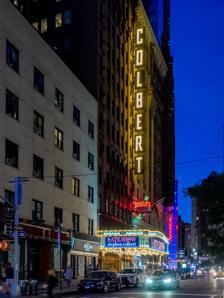
Building: Ed Sullivan Theater
Country: United States of America
Year built: 1927
Television studio in Manhattan, New York Ed Sullivan Theater Hammerstein's Theatre Manhattan Theatre Billy Rose's Music Hall CBS Radio Playhouse No. 3 CBS Studio 50 The Ed Sullivan Theater with The Late Show with Stephen Colbert marquee Address 1697 Broadway Manhattan , New York United States Coordinates 40°45′49.8″N 73°58′58″W / 40.763833°N 73.98278°W / 40.763833; -73.98278 Owner Paramount Global Type Television studio (Former Broadway) Capacity 457 Current use Television studio Production The Ed Sullivan Show (1953–1971) The Merv Griffin Show (1969–1970) Saturday Night Live with Howard Cosell (1975–1976) Late Show with David Letterman (1993–2015) The Late Show with Stephen Colbert (2015–present) Opened November 30, 1927 ; 97 years ago ( 1927-11-30 ) Years active 1927–1936 (Broadway theater) 1936–present (broadcasts) Tenants The Late Show U.S. National Register of Historic Places Designated November 17, 1997 Reference no. 97001303 Designated entity Theater New York City Landmark Designated January 5, 1988 Reference no. 1381 Designated entity Lobbies and auditorium interiors The Ed Sullivan Theater (originally Hammerstein's Theatre ; later the Manhattan Theatre , Billy Rose's Music Hall , CBS Radio Playhouse No. 3 , and CBS Studio 50 ) is a theater at 1697–1699 Broadway , between 53rd and 54th streets, in the Theater District of Midtown Manhattan in New York City. Built from 1926 to 1927 as a Broadway theater , the Sullivan was developed by Arthur Hammerstein in memory of his father, Oscar Hammerstein I . The two-level theater was designed by Herbert J. Krapp with over 1,500 seats, though the modern Ed Sullivan Theater was downsized to 370 seats by 2015 [update] . The neo-Gothic interior is a New York City designated landmark , and the building is on the National Register of Historic Places . The Ed Sullivan Theater was built in conjunction with a 13-story Gothic-style office building facing Broadway. An entrance vestibule and two lobbies lead from the main entrance on Broadway to the auditorium on 53rd Street. The auditorium was purposely designed to resemble a cathedral, unlike other structures that were designed as Broadway theaters. It has a domed ceiling with ribs, as well as walls with stained glass . Though the seating arrangement and stage have been heavily modified from their original design, many of the design elements in the lobbies and auditorium are intact. Hammerstein operated the theater from 1927 to 1931, when he lost it to foreclosure. For the next five years, the theater was leased to multiple operators as both a theater and a music hall. The theater became a venue for CBS radio broadcasts in 1936, and it was converted to TV broadcasting in 1950. Under the Studio 50 name, the theater housed The Ed Sullivan Show from 1953 to 1971, as well as other shows such as The Garry Moore Show and The Jackie Gleason Show . Studio 50 was renamed after Ed Sullivan in 1967, and Reeves Entertainment used the Sullivan in the 1980s as a broadcast facility. The Sullivan has staged CBS's The Late Show franchise since 1993, first under David Letterman , then under Stephen Colbert since 2015. Site The Ed Sullivan Theater is at 1697 Broadway , in the Theater District of Midtown Manhattan in New York City, on the west side of the street between 53rd and 54th streets. The theater building's site is approximately L-shaped and covers 17,527 square feet (1,628.3 m 2 ). The site has a frontage of about 50.3 feet (15.3 m) on Broadway and 150 feet (46 m) on 53rd Street. The theater building wraps around two commercial structures of five stories each, and the surrounding area typically contains hotels and commercial buildings. Nearby locations include Studio 54 to the northwest, 1717 Broadway to the north, 810 Seventh Avenue to the southeast, the Broadway Theatre to the south, and the August Wilson Theatre to the southwest. Design The Ed Sullivan Theater was designed by architect Herbert J. Krapp and built by Arthur Hammerstein between 1926 and 1927. The theater building consists of two major portions: a 13-story office tower on the narrow Broadway frontage, as well as the auditorium at the rear on 53rd Street. This layout was necessary because New York City building regulations of the 1920s prohibited developers from constructing offices above theaters. Facade The building has a facade made of brown brick and terracotta . The Broadway elevation of the facade contains the theater entrance and offices, and it is largely designed with Gothic-style glazed terracotta trim. The ground story is elaborately decorated with glazed terracotta blocks. The center of the ground story contains the theater entrance, which has four pairs of recessed bronze-and-glass doors. There is a modern marquee above the entrance, which since 2015 has advertised The Late Show with Stephen Colbert . To the south of the theater entrance is a pointed arch leading to the office lobby. To the north is a pointed arch and a storefront with twisted colonettes . As of 2015 [update] , Angelo's Pizza occupied the storefront to the north. The remainder of the Broadway elevation is relatively simple in design. On Broadway, the windows are divided by brick piers into seven bays . There is Gothic ornamentation on the second through fifth floors and atop the facade. Western portion of the facade's 53rd Street elevation The 53rd Street elevation is divided into three parts from east to west: the office section, the auditorium exit, and a seven-story auditorium facade. The office section to the east is six bays wide and 13 stories high, with the windows on each story being grouped in pairs. The ground story contains a storefront and an entrance to the Ed Sullivan Theater's office lobby, while the top stories contain Gothic ornament. The auditorium exit at the center is three stories high and contains burned stretchers between the red brick. The second story of this section has a fire escape and an arched window. The third story contains a brick pattern with pulled-out bricks, as well as vertical stretchers that are arranged to resemble piers. The auditorium facade at the west is seven stories high, with six window openings on each story. An electrical substation for the New York City Subway exists immediately west of the auditorium. Interior The Ed Sullivan Theater is housed in the western portion of the L-shaped site, along 53rd Street. The neo-Gothic auditorium was purposely designed to resemble a cathedral, uniquely among structures that were designed as Broadway theaters. The theater was equipped with ventilating and heating/cooling systems that were advanced designs for the 1920s. In a report about the Ed Sullivan Theater, the New York City Landmarks Preservation Commission (LPC) could not identify a reason why the theater was designed in the neo-Gothic style as opposed to the more common Adam or neoclassical styles. The office building lobby has terrazzo-and-marble floors; plaster wall panels with marble wainscoting; a bronze mailbox; a plaster vaulted ceiling. Four elevators lead from the office lobby to the upper floors, and a stair with a cast-iron balustrade also leads up from the office lobby. The office stories were designed with high ceilings and column-free spaces. Each story was originally arranged with a narrow elevator vestibule, which has been replaced on most floors. The office stories were otherwise decorated in a utilitarian fashion. Arthur Hammerstein reportedly kept a bar room in his office. Among the tenants of the office stories are the Mayor's Office of Film, Theatre & Broadcasting , a New York City government agency on the sixth floor. Entrance vestibule and lobbies Generally, the vestibule and lobbies have marble floors, cast-stone wall panels, and cast-iron radiator grilles . The four double doors on Broadway lead west to a small theater vestibule, which is irregular in shape. The floor of the vestibule has marble panels in a rhombus pattern. The vestibule's walls contain baseboards made of veined marble, above which are cast-stone wall panels that are designed to resemble travertine . The walls contain shallow archways. The north wall contains a cast-iron radiator grille in the Gothic style, which is divided by the arches. The west wall has six bronze-and-glass doors leading to the outer lobby. The vestibule contains a Gothic-style vaulted ceiling made of plaster. Foliate corbels support the ribs of the ceiling, while the center of the ceiling contains a flat rectangular panel. The outer lobby is L-shaped and has Gothic design details. As in the vestibule, the outer lobby's marble floor has a rhombus pattern, while the walls have marble baseboards and cast-stone panels. The north and south walls are each divided into three bays, with pairs of piers projecting from either wall. The center bay of the south wall has a three-sided ticket booth, while the westernmost bay on the south wall leads into the inner lobby of the auditorium. The ticket booth projects outward and contains cusped arches with windows, surrounds with Gothic details, and finials . The north wall has cast-iron radiator grilles as well. The west wall contains metal double doors with Gothic tracery, which lead to a service alley, while the east wall contains doors from the entrance vestibule. The ceiling contains transverse ribs, which rise from columns along the north and south walls, dividing the ceiling into coffers . Within each coffer, there are moldings with foliate decoration, as well as rosette bosses. View into entrance vestibule, with outer lobby seen behind the doors The inner lobby is rectangular and arranged on a north-south axis, approached via the outer lobby on the north. The marble floor is made of a synthetic stone that is designed to resemble rock pavement. The east and west walls are both divided into three bays by projecting shafts, composed of clusters of columns. The center bay of the west wall is slightly recessed and leads to the orchestra level of the auditorium. On either side are staircases ascending to the balcony, with Gothic-style balustrades. The east and south walls, as well as the undersides of the west wall's staircases, contain marble baseboards, wood wainscoting, and cast-stone wall panels. The center bay of the east wall contains Gothic-style tracery that formerly flanked a statue of Arthur Hammerstein's father, Oscar Hammerstein I . The statue was designed by Pompeo Coppini . The inner lobby has transverse ribs that divide the ceiling into coffers, with foliate-molded ribs that converge at rosette bosses. The coves of the ceilings are decorated with latticework panels. Auditorium The auditorium has an orchestra level, one balcony, and a proscenium arch. The auditorium's width is greater than its depth, and the space is designed with plaster decorations in high relief . Hammerstein's Theatre was originally designed with 1,265 seats. As of 2015 [update] , the Ed Sullivan Theater has 370 seats. The Sullivan does not have boxes . The orchestra level was originally raked , but this rake was leveled in subsequent renovations. The auditorium has ten stained glass windows in total, depicting scenes from the elder Hammerstein's opera productions. The stained glass was removed during the run of Late Show with David Letterman (1993–2015), but these were subsequently restored when The Late Show with Stephen Colbert took over. The rear (west) end of the orchestra contains a promenade, which has wooden wainscoting with heraldic shields, as well as cast-stone walls. Clustered columns divide the promenade wall into three bays with Gothic arches. The rear of the orchestra also contains a Gothic-style rail. The side walls of the orchestra contain floating corbels just below the balcony, which divide each wall into four bays. The underside of the balcony contains Gothic-style moldings, including ribs with foliate decoration and ceiling panels that resemble webs. The balcony level is divided into front and rear sections by an aisle halfway across its depth, which contains Gothic railings. The walls are divided into bays by clustered columns, which are topped by capitals with foliate decoration. The outermost bays have exits within pointed archways, while the center bays had stained glass windows inside pointed arches. There are four-story-tall openings near the front of the orchestra, which resemble apsidal recesses with stained glass windows in them. Near the front of the orchestra, the walls curve inward toward an elliptical proscenium arch. The archway is flanked by Gothic arches with tracery, as well as clustered columns. The capitals of the columns contain foliate decoration and serve as the imposts of the arch. There is a decorated concave panel on the arch itself. The Late Show with Stephen Colbert stage, with Stephen Colbert interviewing U.S. Secretary of State John Kerry in 2015 The stage is in front of the arch. The original stage had hydraulic equipment that could lift sets from the basement. The orchestra pit in front of the stage could seat 50 musicians and could descend into the basement; the pit also had an organ. As of 2015 [update] , the auditorium contains a stage that projects into the seating areas. Raised two steps above the stage, left of center, is a desk area used by Stephen Colbert , host of The Late Show with Stephen Colbert . Colbert's desk is made of reddish wood and is curved, with shelves to allow him to pull props from under the desk area, as well as a monitor in the desktop. Colbert's set also contains balconies above the stage area. Louis Cato and the Late Show Band , the show's in-house band, have their own area on the stage next to Colbert. The ceiling contains a dome with 30 ribs, which intersect above the center of the auditorium. Each rib contains molded foliate decorations as well as bosses. Midway up the ribs, there is a set of ten latticework grilles between the ribs. A lantern hangs from the center of the ceiling. The five-story dome was covered by ceiling panels when Letterman hosted The Late Show , but they were uncovered in 2015 during Colbert's tenure. Use as Broadway theater Times Square became the epicenter for large-scale theater productions between 1900 and the Great Depression . During the 1900s and 1910s, many theaters in Midtown Manhattan were developed by the Shubert brothers , one of the major theatrical syndicates of the time. The Ed Sullivan Theater in particular was developed by Arthur Hammerstein, son of Oscar Hammerstein I , who went to form his own theatrical career in 1910. After Oscar died in 1919, Arthur started negotiating with Lee Shubert , one of the Shubert brothers, to develop a theater in Oscar's honor. Arthur proposed naming what is now the Imperial Theatre after his father. While Shubert rejected the proposal, the Imperial did host two Hammerstein works in its early years. One of those, Rose-Marie , grossed enough to fund a dedicated memorial theater for Oscar Hammerstein I, which was to cost $3 million. Development and early years Detail of upper-story facade In 1926, Arthur Hammerstein paid $1.5 million for several land lots at 1697 Broadway and 213–223 West 53rd Street, near the northwest corner of these two streets. That May, Hammerstein announced plans for a "Temple of Music" in memory of his father, to be designed by Herbert Krapp in the Gothic style. In October 1926, Variety reported that Arthur planned to leave a covenant in his will , prohibiting the theater from being renamed while it was standing. The following January, Hammerstein hired Emmerich Kálmán to write the musical Golden Dawn , to be played at the theater's opening, with soprano Louise Hunter as a featured performer. The theater's name was shortened to "Hammerstein's Theatre" in March 1927 because the words "Temple of Music" could not fit on playbills. Work officially began on March 21, 1927. A cornerstone -laying ceremony was held on September 30, where mayor Jimmy Walker made a speech praising the Hammersteins. The Broadway Association donated a bronze tablet, and mementos of Oscar Hammerstein, including a silk top hat and a cigar, were placed into the cornerstone. Hammerstein's Theatre was formally dedicated on November 30, 1927. The first production at the theater was Golden Dawn , which featured the American debut of Cary Grant (then known by his birth name, Archie Leach ) as well as the first topless woman in a stage production in the U.S. The artist Joseph Cummings Chase designed 11 portraits of Golden Dawn 's cast members, which were hung in the lobby for the dedication. The theater was lavishly decorated with materials such as Czechoslovakian rugs, gold-colored mosaics, and stained glass. New York Daily News critic Burns Mantle likened Hammerstein's to "a vaulted temple in free Gothic", while New York Daily Mirror critic Robert Coleman said the theater was "just such a playhouse as the father of American grand opera would have loved". Less successful was Golden Dawn , which ultimately lost money, even though it ran 184 performances into May 1928. After the end of Golden Dawn 's run, Arthur Hammerstein announced he would screen the Soviet film The Last of St. Petersburg at the theater, though approval of that film was delayed slightly by New York state censors. The next production to play at Hammerstein's was Good Boy , which opened in September 1928 and ran 253 performances through April 1929. Hammerstein's third production was Sweet Adeline , which opened in September 1929, weeks before the Wall Street Crash of 1929 . Even so, Sweet Adeline managed 235 performances before it closed in March 1930. By then, Arthur Hammerstein had lost his wealth during the financial crisis, and he hoped to recover some of his losses by staging a hit. Another issue was the fact that the office wing was not profitable because an elevated railroad line ran nearby. The remainder of 1930 brought two major flops : Luana , which closed after 16 performances in September and October, and Ballyhoo , which ran 68 performances from December 1930 to February 1931. Hammerstein's bankruptcy In February 1931, the Manufacturers Trust Company moved to foreclose on about $1.3 million in mortgage loans on the theater. The next month, Arthur Hammerstein filed for bankruptcy, saying that he had just $5.77 in his name, having lost $2 million in the preceding years; Hammerstein had to give up the theater to satisfy the outstanding mortgage; he blamed his misfortune on Luana and Ballyhoo , as well as the decline in musical comedy. Hammerstein's bankruptcy filings described the theater and office building as the "milestone" in his bankruptcy, without which he would have still been fairly wealthy. Manufacturers Trust foreclosed on the property at an April 1931 auction, and the bank tried to sell the building unsuccessfully. Ultimately, Laurence Schwab and Frank Mandel leased the theater for their musical shows that June, and it was renamed the Manhattan Theatre at a ceremony in August 1931. Mandel and Schwab removed some glass windows and Oscar Hammerstein's lobby statue and expanded the orchestra pit. The first musical under the new management was Free For All , which opened in September 1931 and ran just 15 performances before closing. A subsequent musical, East Wind , opened in October 1931 and was little more successful, run 23 performances. The Manhattan staged a third musical, Through the Years , in January 1932; it lasted 20 performances. Schwab and Mandel had terminated their two-year lease by April 1932, ten months after signing the lease. That month, Earl Carroll 's brother Norman S. Carroll leased the Manhattan Theatre for five years, intending to show revues there. Earl Carroll had hoped to stage a musical based on the Austin Melford farce It's a Girl . Six months later in October, Norman Carroll had relinquished his own lease on the Manhattan. The theater was again dark for an extended period. Harry Kline took over management in March 1933. Music hall and attempted theatrical revival Entrance to the theater In September 1933, the Stevenson Holding Company leased the Manhattan Theatre for five years from Manufacturers Trust. Stevenson planned to renovate the venue into the Manhattan Casino, a "restaurant and music hall" for 1,500 patrons. The improvements included removing the auditorium's seats and placing tables on the orchestra and balcony level. The orchestra was flattened so movable tables and chairs could be installed. Murals were installed to give the space an old west feeling, and the main floor was equipped with a wishing well . In addition, the space was outfitted with bars in the lobby and the basement lounge. Known tentatively as the Manhattan Casino, the planned music hall was subsequently renamed Billy Rose's Music Hall after Billy Rose signed a lease for the Manhattan Theatre in early 1934. Clark Robinson, who decorated both Radio City Music Hall and Rose's Casino de Paree , designed alterations for the interior, though he kept the overall decorative scheme intact. Billy Rose's Music Hall opened on June 21, 1934. It was one of three theaters near 54th Street that were converted to nightclubs in the mid-1930s. The hall offered luncheons, dinners, and suppers with entertainment such as newsreels, comedies, a hundred singing waiters, and a hundred "American beauties" who doubled as hostesses. Authentic reenactments of vaudeville were also presented. Initially, the music hall was successful, and Rose decided to travel to Europe for eight weeks to obtain acts for the hall's next season. Within a month of the hall's opening, Rose was forced to fire many of the singing waiters and hostesses due to labor complaints. Mobsters became involved in the hall's operation during Rose's absence, including Lucky Luciano , prompting an investigation that involved J. Edgar Hoover . That September, the New York City government tried to force the music hall to apply for a theatre license because the venue showed short films, even though the hall was technically registered as a cabaret . The same month, Rose withdrew from the hall because of disagreements over pay. In November 1934, the venue was renamed the Manhattan Music Hall. However, the venue struggled to succeed without Rose's leadership. The Manhattan Music Hall was "temporarily" shuttered in January 1935, and the hall sought to reorganize shortly afterward. After another year of failures, the Manhattan Music Hall closed permanently in January 1936 and the Hammerstein's Theatre space was used by the Works Progress Administration (WPA) under the auspices of the "Popular Price Theater". The first WPA production to be staged at the Manhattan was American Holiday , which opened on February 21, 1936, and ran for a month. This was followed by Murder in the Cathedral in March, Class of '29 in May, and Help Yourself in July 1936. As of 2022 [update] , no further theatrical productions have been staged at the theater after Help Yourself closed. Use as playhouse CBS playhouse Radio Theater No. 3 View looking south from Broadway The Columbia Broadcasting System (CBS) tested the Manhattan Theatre's acoustics in July 1936 to determine whether it was suitable as a broadcast playhouse. The next month, CBS acquired a lease on the theater, relocating there from the Little Theatre . Architect William Lescaze renovated the interior, keeping nearly all of Krapp's design touches, but covering many walls with smooth white panels. The magazine Architectural Forum praised Lescaze's work. CBS engineers also added rock wool on the floors and walls to insulate the auditorium from passing elevated and subway trains, and they added telephone and public-announcement systems. The new playhouse was tentatively known as the CBS Theatre on the Air. The radio network began broadcasting from the Manhattan in September 1936, moving in broadcast facilities it had leased in the NBC Studios at Rockefeller Center . The debut broadcast was the Major Bowes Amateur Hour . In February 1937, the Manhattan Theatre became CBS Radio Theater No. 3 after the network acquired the Golden Theatre , which was labeled as theater number 1. The theater was subsequently known as the CBS Radio Playhouse. A New York Times reporter wrote in 1943 that the onetime memorial to Oscar Hammerstein was now "another kind of shrine" on Saturday nights. At the time, teenagers often congregated at the playhouse to hear Frank Sinatra . The comedy program The Fred Allen Show was also broadcast at CBS Radio Theater No. 3. Manufacturers Trust sold the theater and offices in May 1944 to Howard S. Cullman and the Cullman brothers, subject to a mortgage of $400,000. CBS Radio Theater No. 3 continued to operate within the auditorium and some of the upper stories, and CBS's lease had two years remaining. By December 1945, with CBS's lease about to expire, the network was negotiating to buy the Alvin Theatre . The Cullman brothers intended to return Hammerstein's to theatrical use the following year, presenting musical comedies. Theatre Incorporated expressed interest in operating Hammerstein's. Ultimately, in June 1946, Cullman and CBS formed an agreement in which CBS could use Hammerstein's for five more years, while Cullman would present productions at the Alvin instead. CBS Studio 50 The onetime Hammerstein's Theatre was converted for television in 1949, and it became CBS-TV Studio 50. The modifications included the addition of camera runways. Shielded television cameras had to be developed due to strong magnetic interference from equipment at a neighboring subway substation. With the conversion of Studio 50 to television use, the auditorium ceiling was painted white. By January 1950, Studio 50 was being used exclusively for television broadcasts and AM radio -television simulcasts . The first TV show to be broadcast from Studio 50 was Arthur Godfrey 's Monday prime-time show Arthur Godfrey's Talent Scouts , which had simulcast on radio and TV since December 6, 1948. The next production to air from Studio 50 was The Jackie Gleason Show , which commenced in September 1952. Toast of the Town (later renamed The Ed Sullivan Show ), hosted by newspaper columnist and impresario Ed Sullivan , relocated to Studio 50 in January 1953 because its previous quarters at the Maxine Elliott Theatre were too small. Cullman and CBS decided in 1951 to swap Studio 50 and the Alvin for another three years, allowing Studio 50 to be used for television. When the lease on Studio 50 came due in 1954, CBS extended its lease for another four years. The theater and building were sold in October 1955 to a client of Walter Scott & Co., and the Bowery Savings Bank placed a $600,000 loan on the property. In addition to CBS, the tenants at the time included Fred Waring & the Pennsylvanians and the American Guild of Variety Artists . During the 1950s, the theater also hosted shows such as The Garry Moore Show and The Big Payoff . Additionally, The Stage Show with Tommy and Jimmy Dorsey featured the first national television appearances by rock music icon Elvis Presley . The Beatles performing on The Ed Sullivan Show in 1964 By the early 1960s, Studio 50 and the neighboring Studio 52 were among CBS's busiest stages. Studio 50 was used not only for Sullivan's program but also for The Merv Griffin Show and several game shows. The Ed Sullivan Show hosted numerous events, including The Beatles ' debut performance in the United States in 1964. Studio 50 was converted to color in 1965, and the first color episode of The Ed Sullivan Show debuted on October 31 of that year. What's My Line? , To Tell the Truth , and Password also moved to Studio 50 after CBS began broadcasting regularly in color. For Ed Sullivan 's 20th anniversary in 1967, CBS announced plans to rename Studio 50 for Sullivan; the theater was officially renamed on December 10, 1967. By the time Ed Sullivan was canceled in 1971, it was the longest-running television show ever. Line and Truth remained at the Ed Sullivan Theater until 1971, after Ed Sullivan 's cancellation, when they were relocated to save money. While the rental was to expire in 1976, CBS was paying $100,000 a year for the Sullivan, which no longer had a major tenant. Afterward, the Sullivan broadcast several game shows. The $10,000 Pyramid premiered in 1973 and continued to broadcast there after moving to ABC in 1974. Other short-lived game shows produced at the theater included Musical Chairs with singer Adam Wade (1975), some episodes of the NBC game show Shoot for the Stars with Geoff Edwards (1977), and Pass the Buck with Bill Cullen (1978). In addition, Saturday Night Live with Howard Cosell started broadcasting from the Sullivan in 1976. Overall, however, the Sullivan remained largely empty after the cancellation of The Ed Sullivan Show . Reeves Entertainment By 1980, the Ed Sullivan Theater and its office wing were owned by Bankers Life and Casualty. CBS's lease on the building was set to expire in December 1981, but the network did not seek to renew the lease. The Nederlander Organization and the Shubert Organization both expressed interest in leasing the Ed Sullivan Theater and turning it back into a legitimate Broadway venue. The Shuberts, which were federally prohibited from acquiring more theaters, even petitioned a federal court to lift the restriction, a sign of its interest in the Sullivan. Furthermore, by late 1981, Bankers Life announced that it would also sell the Sullivan to avoid tax penalties, since Bankers Life had to divest many of its properties under law. The Sullivan became Teletape Studios , a facility for Reeves Entertainment , in March 1982. Reeves taped the plays The Country Girl and Mornings at Seven there immediately after buying the theater. The company remodeled the Sullivan with a larger stage measuring 80 by 80 feet (24 by 24 m). The dressing rooms were also refurbished and new lighting and soundproofing were installed. Under Reeves's management, the Sullivan hosted the sitcom Kate & Allie from 1984 to 1989. It also hosted tapings of some Merv Griffin Show episodes, The Great Space Coaster , Doug Henning's World of Magic , the early Nickelodeon talk show Livewire , and a pilot of The Stiller and Meara Show . The New York City Landmarks Preservation Commission (LPC) had started considering protecting the Sullivan as an official city landmark in 1982, with discussions continuing over the next several years. The LPC designated the interior as a landmark in January 1988. This was part of the LPC's wide-ranging effort to grant landmark status to Broadway theaters, which had commenced in 1987. The New York City Board of Estimate ratified the designations in March 1988. David Niles and his company 1125 Productions signed a lease in December 1989 for his HDTV studio and his new Broadway show Dreamtime . Niles recalled that the theater resembled a "bombed-out tenement". The theater was renovated to accommodate HDTV broadcasts, the first of which took place in early 1991 with a taping of the Seattle Opera . An NBC special celebrating Phil Donahue 's 25 years on television was taped at the Sullivan in 1992, as well as an MTV "Up Close" interview with Paul McCartney of the Beatles. In addition, NBC News used the theater for election-night coverage of the 1992 United States elections . Late Show use Late Show with David Letterman Main article: Late Show with David Letterman The Ed Sullivan Theater with the Late Show with David Letterman marquee View from proscenium on the set of the Late Show with David Letterman In January 1993, after David Letterman switched from NBC to CBS, he considered taping his new Late Show with David Letterman in either Los Angeles or New York City. CBS looked at 15 theaters in New York City before buying the Ed Sullivan Theater from Winthrop Financial Associates for $4.5 million in February. Niles's Dreamtime was given four weeks to vacate, but Dreamtime closed instead because of the high cost of relocating. The rapid sale earned its broker the Henry Hart Rice Achievement Award for the Most Ingenious Deal of the Year for 1993. Polshek Partnership was hired to renovate the theater, while HRH Construction managed the project. In addition, Letterman's production company Worldwide Pants was to have its offices in the theater's office building. Two hundred workers worked for twelve weeks to reconfigure the theater. To speed up approvals for the renovation, Polshek agreed to design all the modifications so they could be reversed later. Five concave sound-insulation shells were hung from an elliptical ring below the dome, concealing air-conditioning systems that kept the temperature at 62 °F (17 °C). Acoustic baffles were installed along the rear of the auditorium to give it an "intimate" feel, and the number of seats was reduced from 1,265 to 400. CBS removed the stained-glass windows and placed them in storage, covering the window openings with acoustic material. Since the existing interior was decayed, much of the existing plasterwork was restored or replaced. Part of the balcony railing was replaced with fiberglass, and a control room from the Ed Sullivan era was also relocated. The Late Show premiered at the Ed Sullivan Theater on August 30, 1993. The premiere of the Late Show led to a revitalization of the surrounding neighborhood, but this led to businesses being relocated or displaced due to high rents. For example, CBS evicted McGee's Pub from the Broadway storefront in 1994; the pub was replaced by a Late Show -themed restaurant that closed two years after opening. The Ed Sullivan Theater was listed on the National Register of Historic Places in 1997. CBS began moving HD production equipment into the Sullivan's control room in mid-2003, but a full HD upgrade was delayed due to the layout of the theater. Ultimately, the Sullivan was refitted with cabling and equipment to broadcast HDTV in mid-2005. The Late Show with Stephen Colbert Main article: The Late Show with Stephen Colbert The Ed Sullivan Theater received a new marquee for The Late Show with Stephen Colbert . In 2014, Letterman announced that he would retire from the Late Show and that Stephen Colbert would succeed him as the show's host. CBS secured tax breaks from the New York state government to keep the show at the Ed Sullivan Theater. CBS executive Richard Hart explained that Colbert was initially hesitant to use the theater, but Colbert called for a restoration of the theater after learning about the auditorium's dome. The Letterman set was removed a week after his last show on May 20, 2015, and Worldwide Pants moved out. Letterman's marquee was also removed and temporarily replaced by a banner promoting the neighboring Angelo's Pizza restaurant, featuring Colbert posing with a slice of pizza. A new Colbert marquee was installed in August 2015. The sign was designed to have a "glitzy" appearance appropriate for Broadway. CBS late-night executive Vincent Favale joked that 30 Rockefeller Plaza 's rear marquee (for The Tonight Show Starring Jimmy Fallon ) looked like a mall kiosk in comparison. The auditorium was gutted during renovations. The theater's dome, which had been covered up by air ducts and sound buffers, was uncovered. The original stained-glass windows, which had been removed and placed in storage during the Letterman era, were also restored, as well as a wooden chandelier with individual stained-glass chambers. Advances in technology allowed the introduction of less intrusive sound and video equipment. The new set was described as being "intimate", with a multi-tier design, many LED lighting and video projection backdrops, and a larger desk area two steps above the orchestra. Exposed for the new show, the Sullivan's dome is lit with a digital projection system, which displays images such as a kaleidoscopic pattern with images of Colbert's face and the CBS logo. New, larger audience seats were installed, reducing the overall capacity from 461 to 370. E-J Electric also renovated the building's top four floors for Colbert's offices. The Late Show with Stephen Colbert held its first show at the Ed Sullivan Theater on September 8, 2015. The Late Show went in production hiatus in March 2020 due to the COVID-19 pandemic in New York City , ultimately broadcasting remotely. The Late Show returned to in-studio production on August 10, 2020, but using a smaller, secondary set modeled after Colbert's personal office (with a window showing a view similar to the auditorium's main backdrop), and still having guests appear remotely. The Late Show returned to the auditorium with a studio audience on June 14, 2021. Despite subsequent increases in COVID-19 cases, Colbert said in January 2022 that he would continue to broadcast from the Ed Sullivan Theater rather than from an upper-story office. Other productions Besides The Late Show , the Ed Sullivan Theater has occasionally staged other productions since 1993. The Rosie O'Donnell Show was broadcast from the theater for a week in October 1996 when several eighth-floor studios at NBC's 30 Rockefeller Center headquarters experienced complications from an electrical fire. An early incarnation of CBS This Morning broadcast a week of shows from the theater in May 1995, while Late Show was taping in London. In the early 21st century, during the Late Show with David Letterman 's run, the top of the theater's marquee hosted concerts by several musicians, starting with the band Bon Jovi on June 13, 2000. Subsequent appearances included Dave Matthews Band on July 15, 2002; Audioslave on November 25, 2002; Phish on June 21, 2004; Paul McCartney on July 15, 2009; and Eminem and Jay-Z in June 2010. The Sullivan also hosted finales for the reality game show Survivor , starting with Survivor: The Amazon in 2003, after a live finale outdoors in Central Park was canceled due to rain. On February 9, 2014, the 50th anniversary of the Beatles' first Ed Sullivan performance, CBS News hosted a roundtable discussion at the theater, moderated by Anthony Mason . A replica of the marquee to the theater as it looked the night of the original performance also covered up the Late Show marquee over the weekend. CBS This Morning temporarily relocated to the Sullivan during March 2020 after its normal facilities at the CBS Broadcast Center were shut down during the COVID-19 pandemic, placing a desk used from a recent CBS News presidential debate broadcast atop the Late Show stage. See also List of Broadway theaters List of New York City Designated Landmarks in Manhattan from 14th to 59th Streets National Register of Historic Places listings in Manhattan from 14th to 59th Streets Portals : Architecture New York City NRHP Theatre References